Teahupoʻo

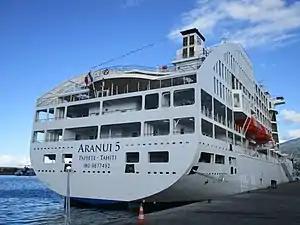
The "Aranui 5" cruise ship housed surfers off the coast of Teahupoʻo during the 2024 Summer Olympics.

Teahupoʻo was the host venue for the surfing competition at the 2024 Summer Olympics, which were otherwise mainly hosted in Paris. The venue was from Paris, the furthest distance between an Olympics venue and the host city. This was in keeping with International Olympic Committee goals of reducing construction costs by allowing for usage of existing venues, but increased travel costs and emissions. Previously, the record for the longest distance between a host city and a competition venue was 9,700 mi (15,600 km) when, due to Australian quarantine regulations during the Melbourne 1956 games, the equestrian tournament was held in Stockholm.